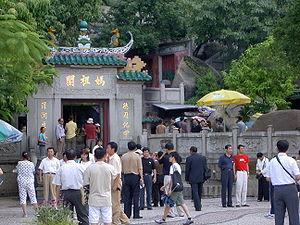
Les religions à Macao sont d'une grande diversité avec le bouddhisme, le confucianisme, le taoïsme, le catholicisme, le protestantisme, l'islam et le bahaïsme. La principale religion et la plus pratiquée dans cette région administrative spéciale est le bouddhisme, souvent associé à plusieurs autres éléments et pratiques des croyances ou philosophies traditionnelles chinoises, comme le confucianisme et le taoïsme, pour former ce que l'on appelle la « religion traditionnelle chinoise ». Le christianisme, amené à Macao par les missionnaires catholiques au XVIᵉ siècle et par les missionnaires protestants au XIXᵉ siècle, assume encore une présence relativement importante et les religions plus minoritaires sont l'islam et le bahaïsme.
Macao /ma.ka.o/, officiellement Région administrative spéciale de Macao de la république populaire de Chine, est une région administrative spéciale de la république populaire de Chine depuis le 20 décembre 1999. Auparavant, Macao a été colonisé et administré par le Portugal durant plus de 400 ans et est considéré comme le dernier comptoir ainsi que la dernière colonie européenne en Chine et en Asie.